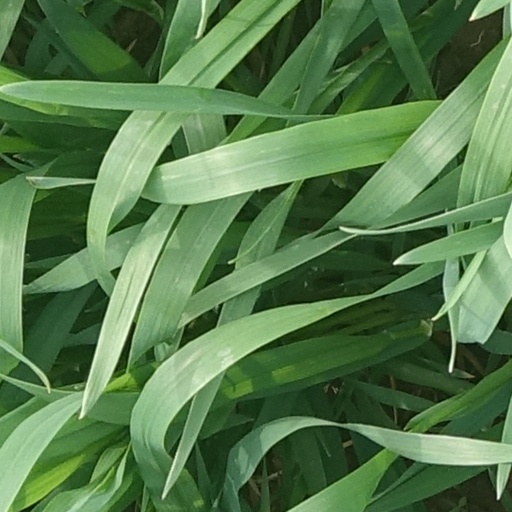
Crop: wheat